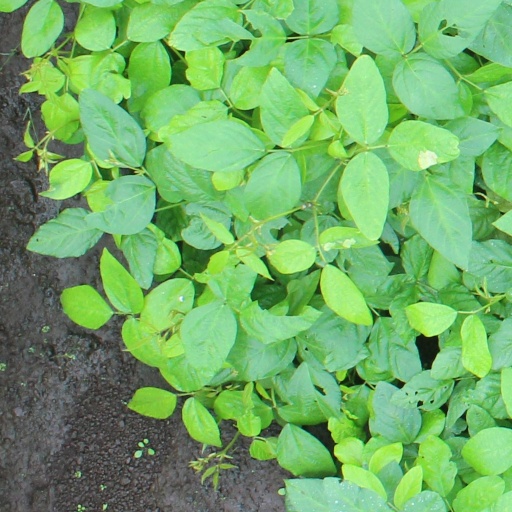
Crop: soybean